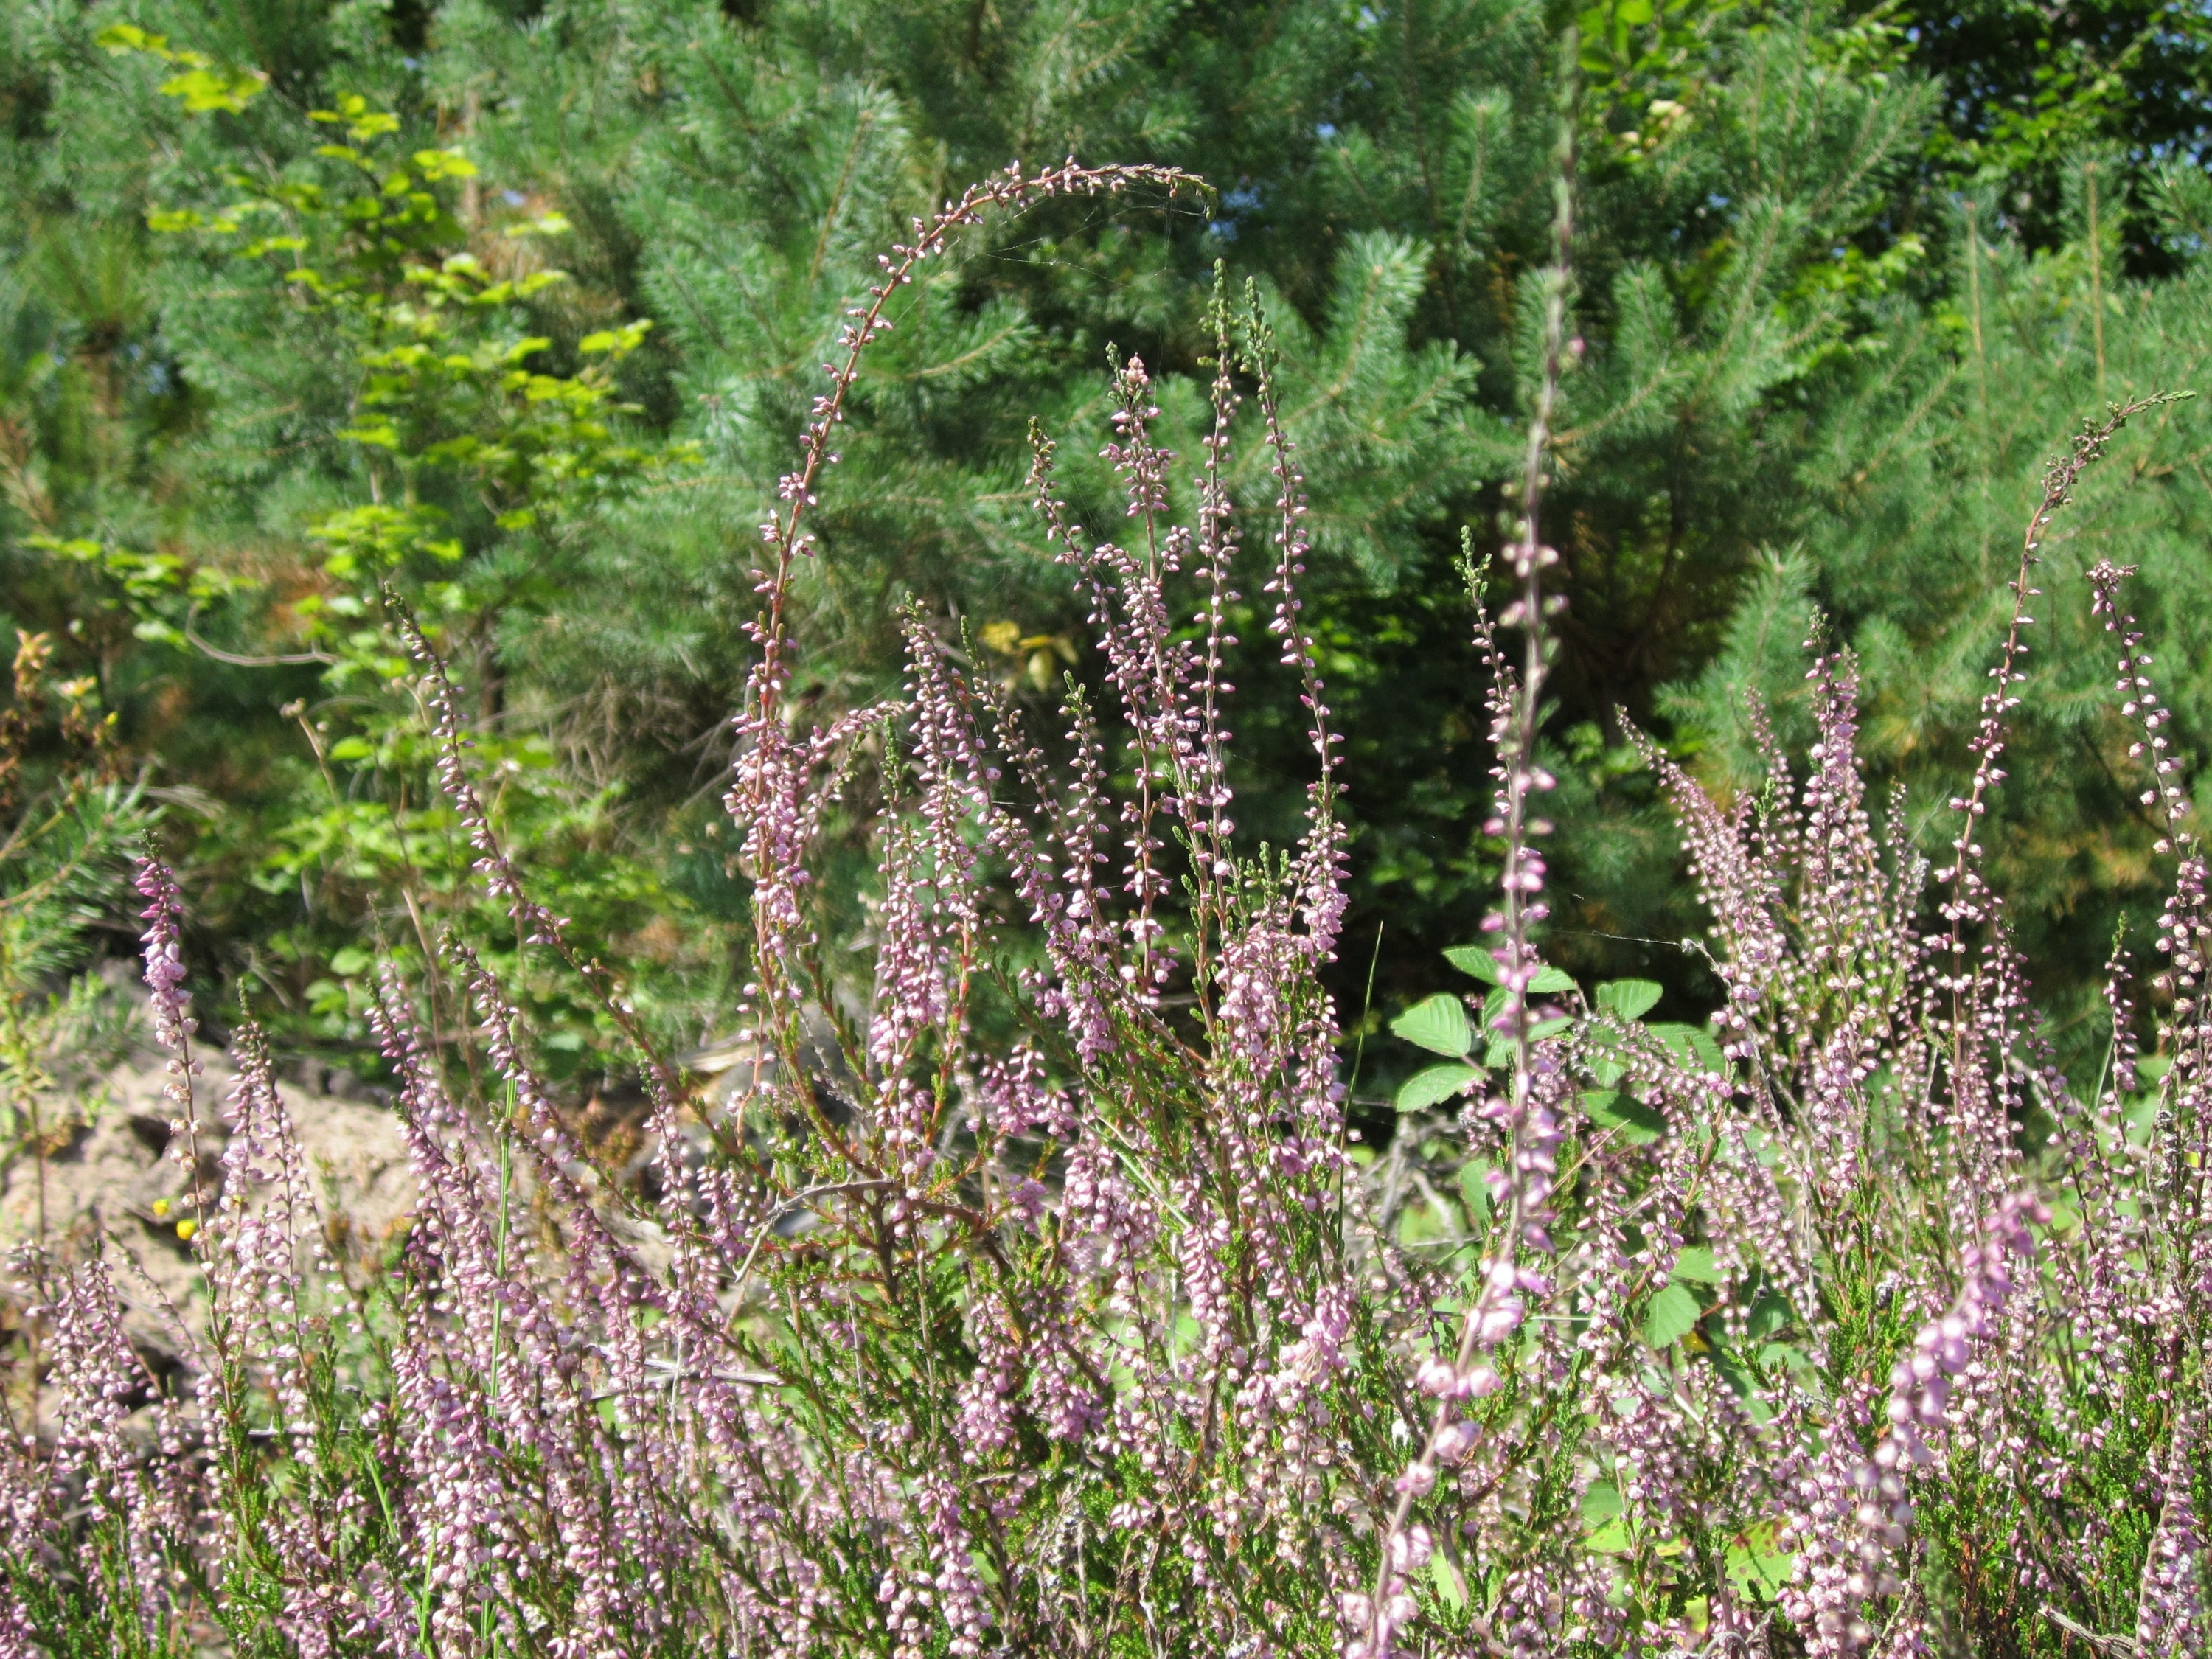
plant, meadow, flower, herb, botany, flora, wildflower, vegetation, shrub, woodland, species, ecosystem, heather, inflorescence, flowering plant, calluna vulgaris, ling, common heather, grass family, land plant